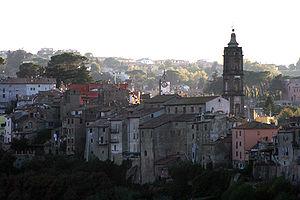
Campagnano di Roma est une commune italienne d'environ 10 500 habitants située dans la ville métropolitaine de Rome Capitale dans la région du Latium en Italie centrale.